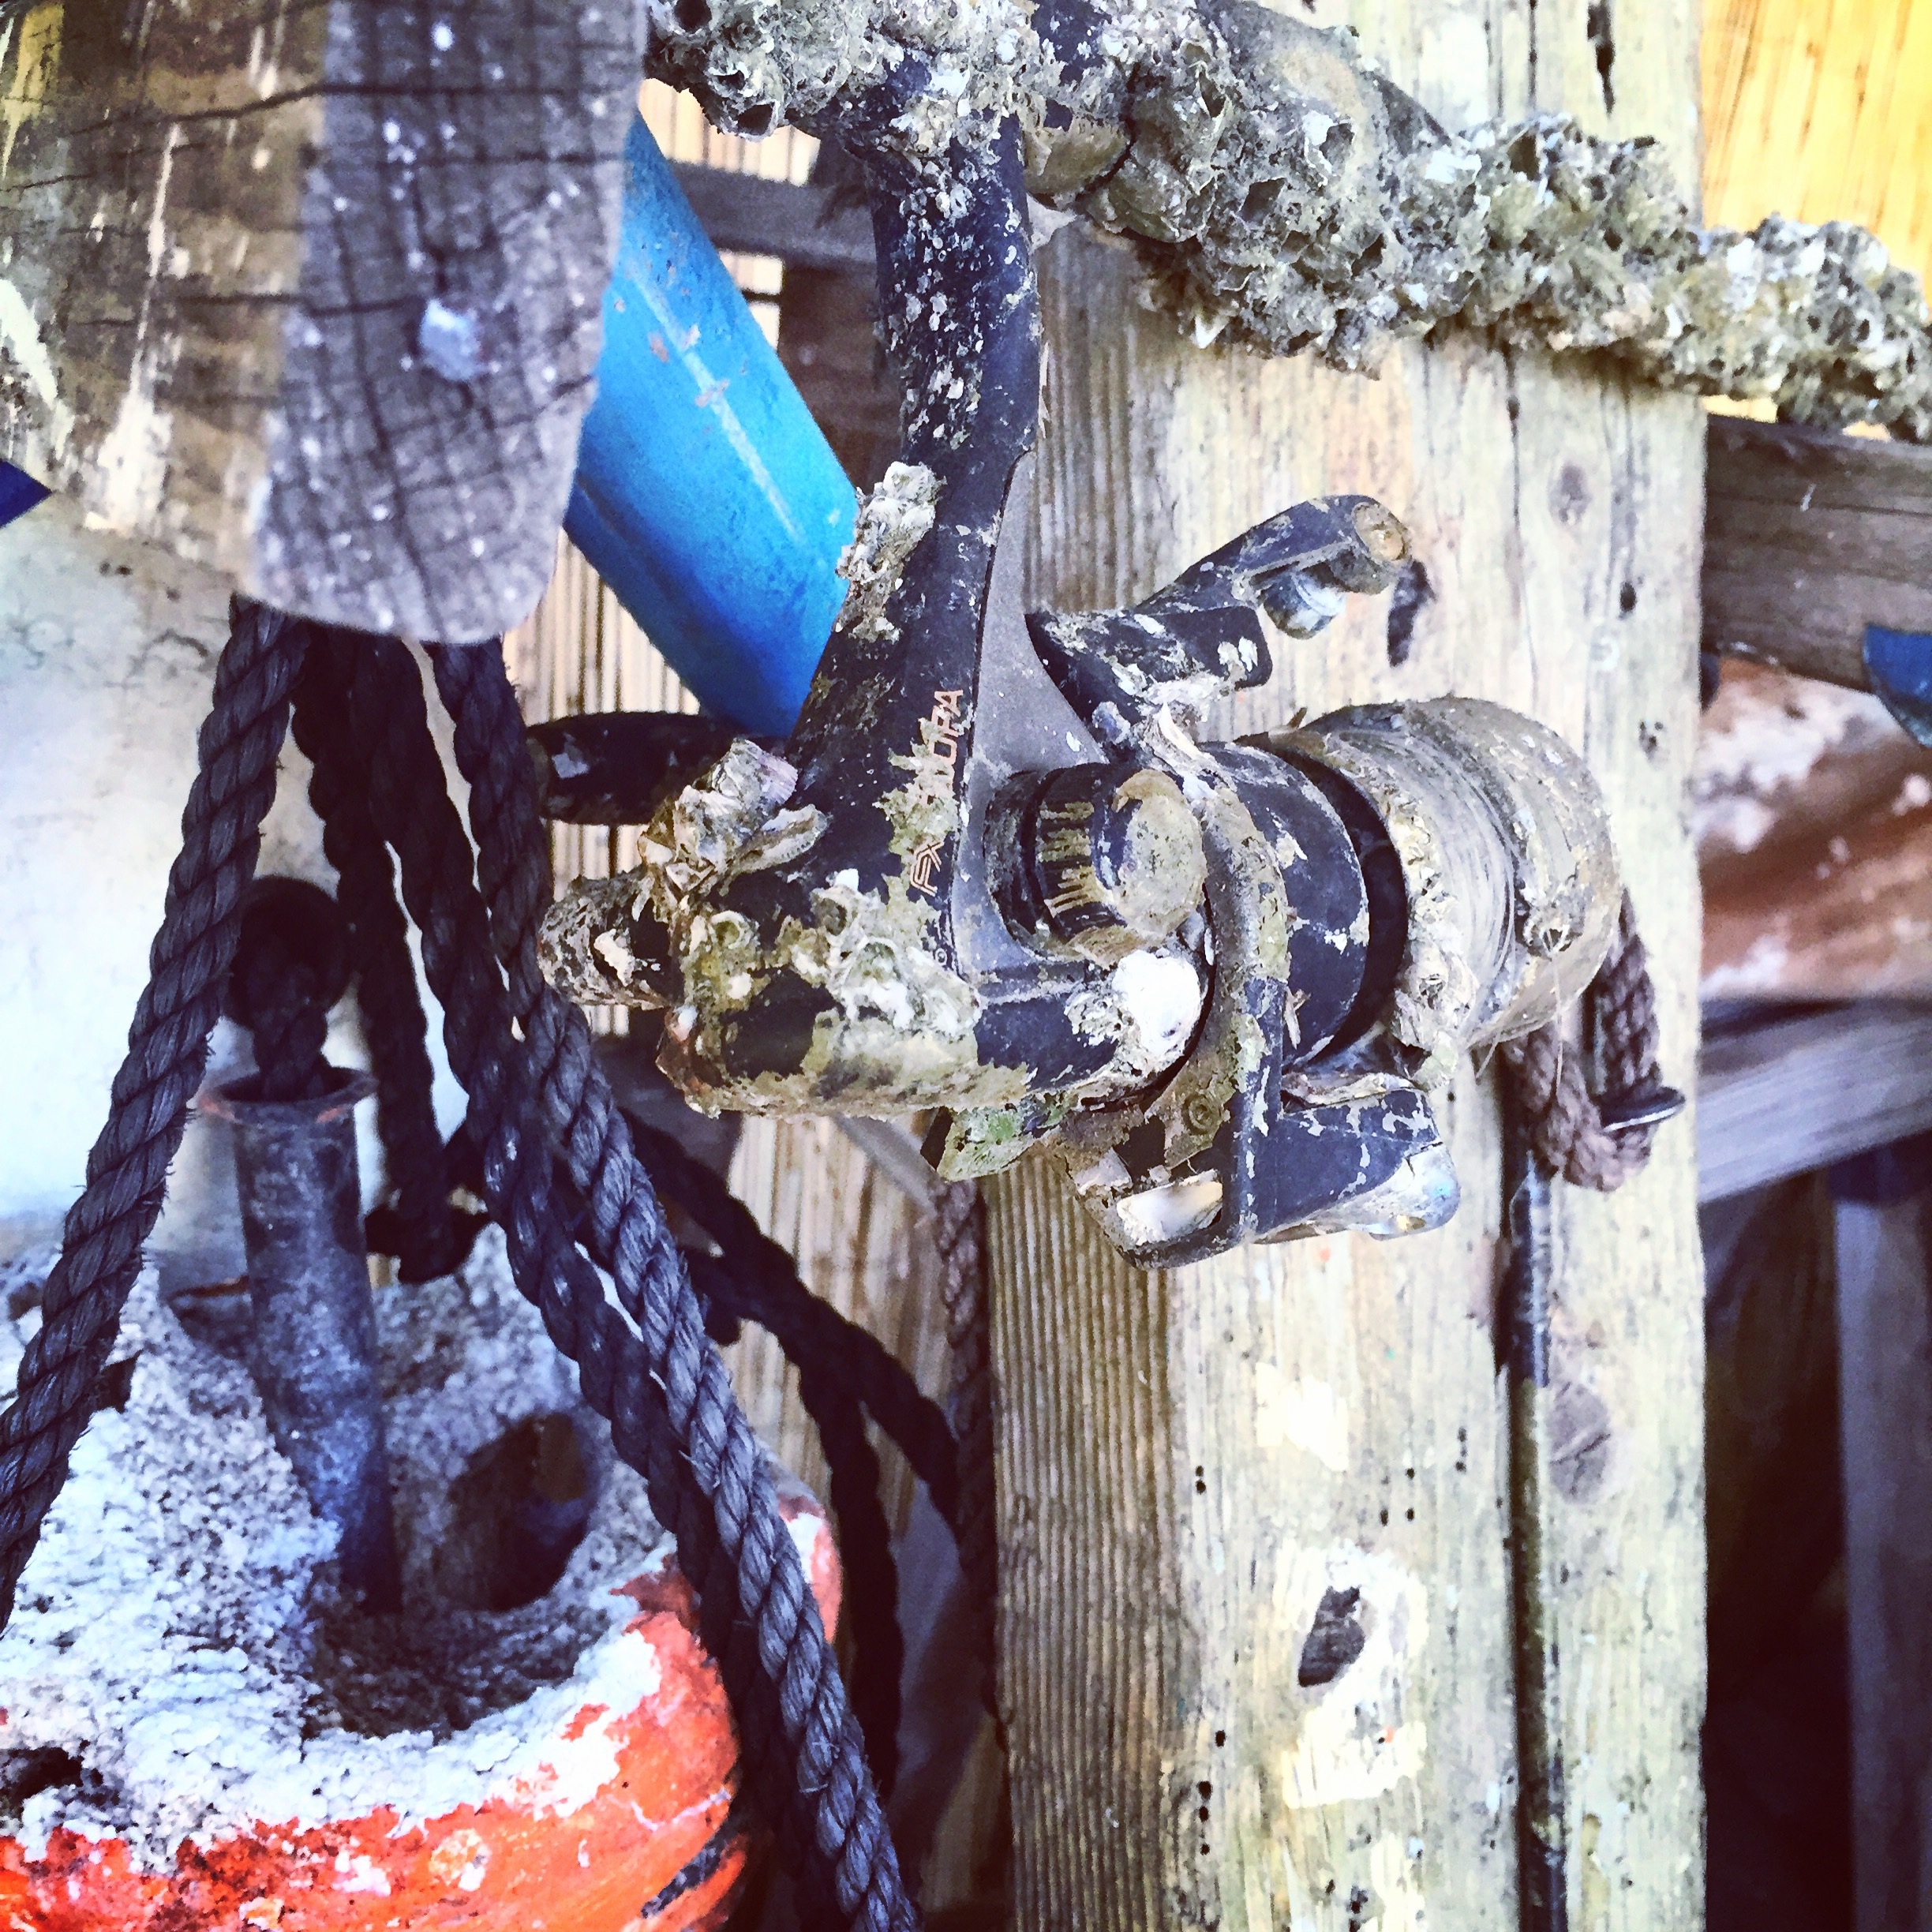
sculpture, art, carving